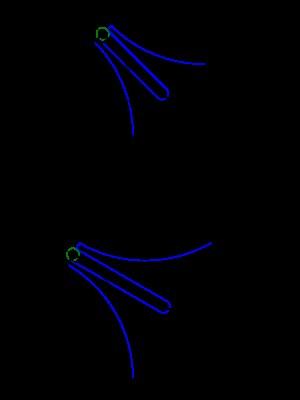
La croix de Malte est un dispositif mécanique permettant de transformer un mouvement de rotation continue en une rotation saccadée. Son nom provient de sa ressemblance avec la croix de Malte mais à flancs circulaires. En anglais et en espagnol, ce mécanisme tire son nom de la ville de Genève — mais en anglais, le terme Maltese cross est également utilisé.